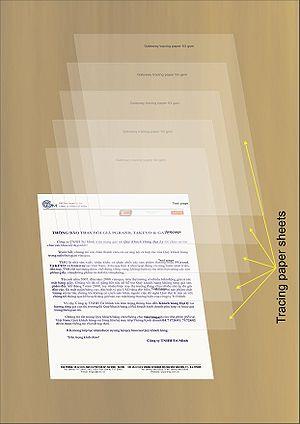
Le papier calque est un type de papier translucide. Il est fabriqué par immersion de papier de bonne qualité dans de l'acide sulfurique pendant quelques secondes. L'acide a pour effet de transformer une partie de la cellulose, et cela donne pour effet le caractère translucide du papier calque.